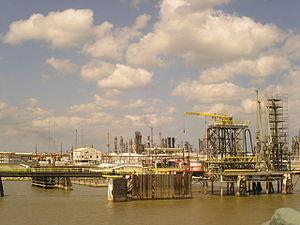
L'industrie aux États-Unis est un secteur important de l'économie. Les États-Unis occupent la première place mondiale pour la production industrielle en 2004.